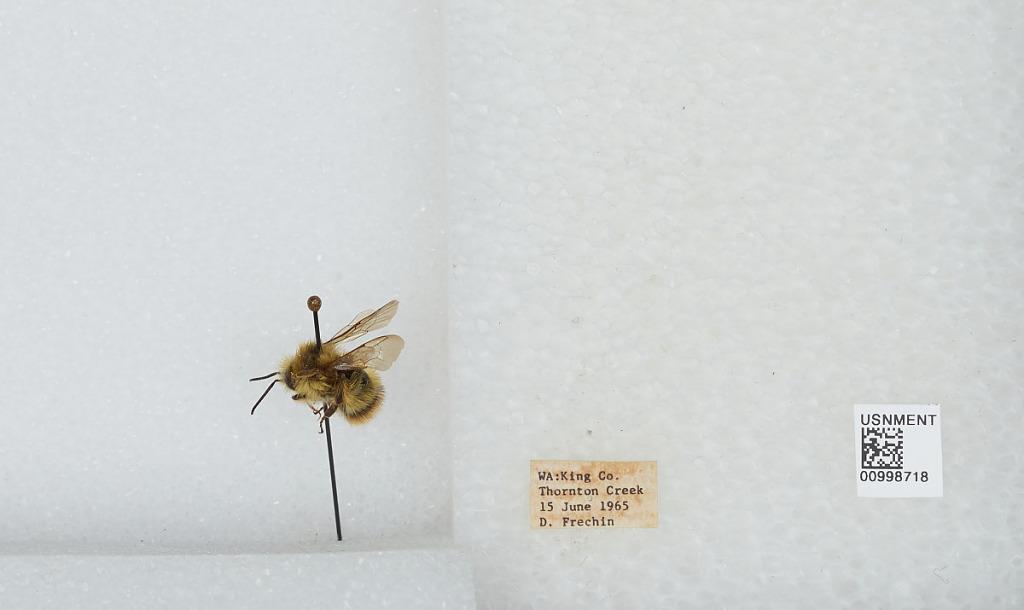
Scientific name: Bombus (Pyrobombus) mixtus Cresson
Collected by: D. Frechin
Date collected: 1965-6-15
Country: United States
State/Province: Washington
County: King
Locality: Thornton Creek
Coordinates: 47.7031, -122.309